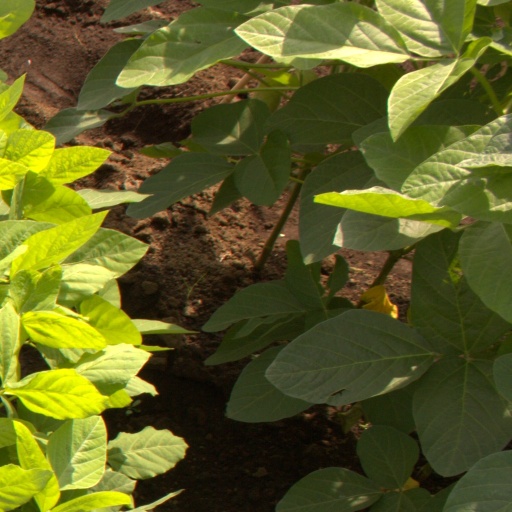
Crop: soybean